Eisenhower dollar

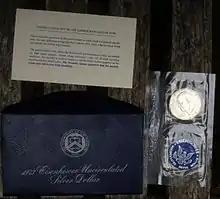
1973-S "blue Ike": envelope, pliofilm coin holder, and printed insert

The Mint struck over 125 million of the Eisenhower dollars in 1971, more than doubling its largest annual production for a dollar coin. Despite an increased mintage in 1972 to over 170 million, and despite what "COINage" magazine termed "near-heroic measures on the part of the Mint", the piece did not circulate. In a 1974 article for "COINage", numismatist Clement F. Bailey noted, "the circulation value of the coin has been nil". Many Eisenhower dollars were put aside as souvenirs by non-collectors. Nevertheless, the silver coins sold so well that in October 1971, Mint Director Brooks warned that orders for 1971-S proof dollars would not all be filled until well into 1972. She ascribed the delay to the large public demand and to production difficulties which she indicated had been corrected. More than 11 million of the 1971-S silver pieces were sold, in proof and uncirculated, with over 4 million in proof. In May 1972, Treasury Secretary John Connally, testifying before a Senate committee, described the profits the Mint had made on the silver version of the Eisenhower dollar as "just unconscionable", with the average profit on a silver coin at $3.89, and expected to increase as production became more efficient. Mint officials felt that reducing the price would anger those who had already purchased the pieces.